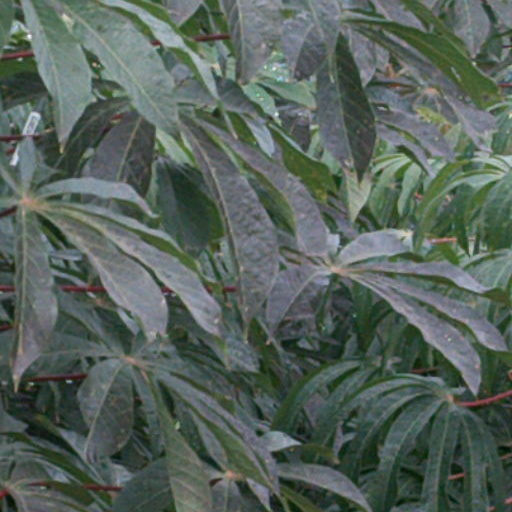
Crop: cassava